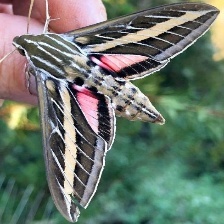
Species: WHITE LINED SPHINX MOTH